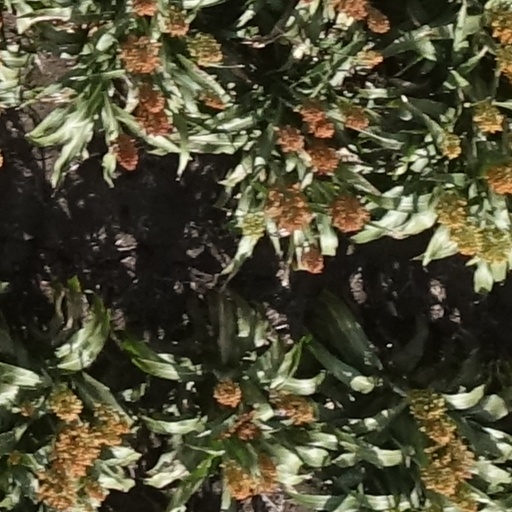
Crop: sorghum